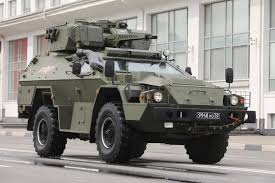
Label: Self Propelled Artillery